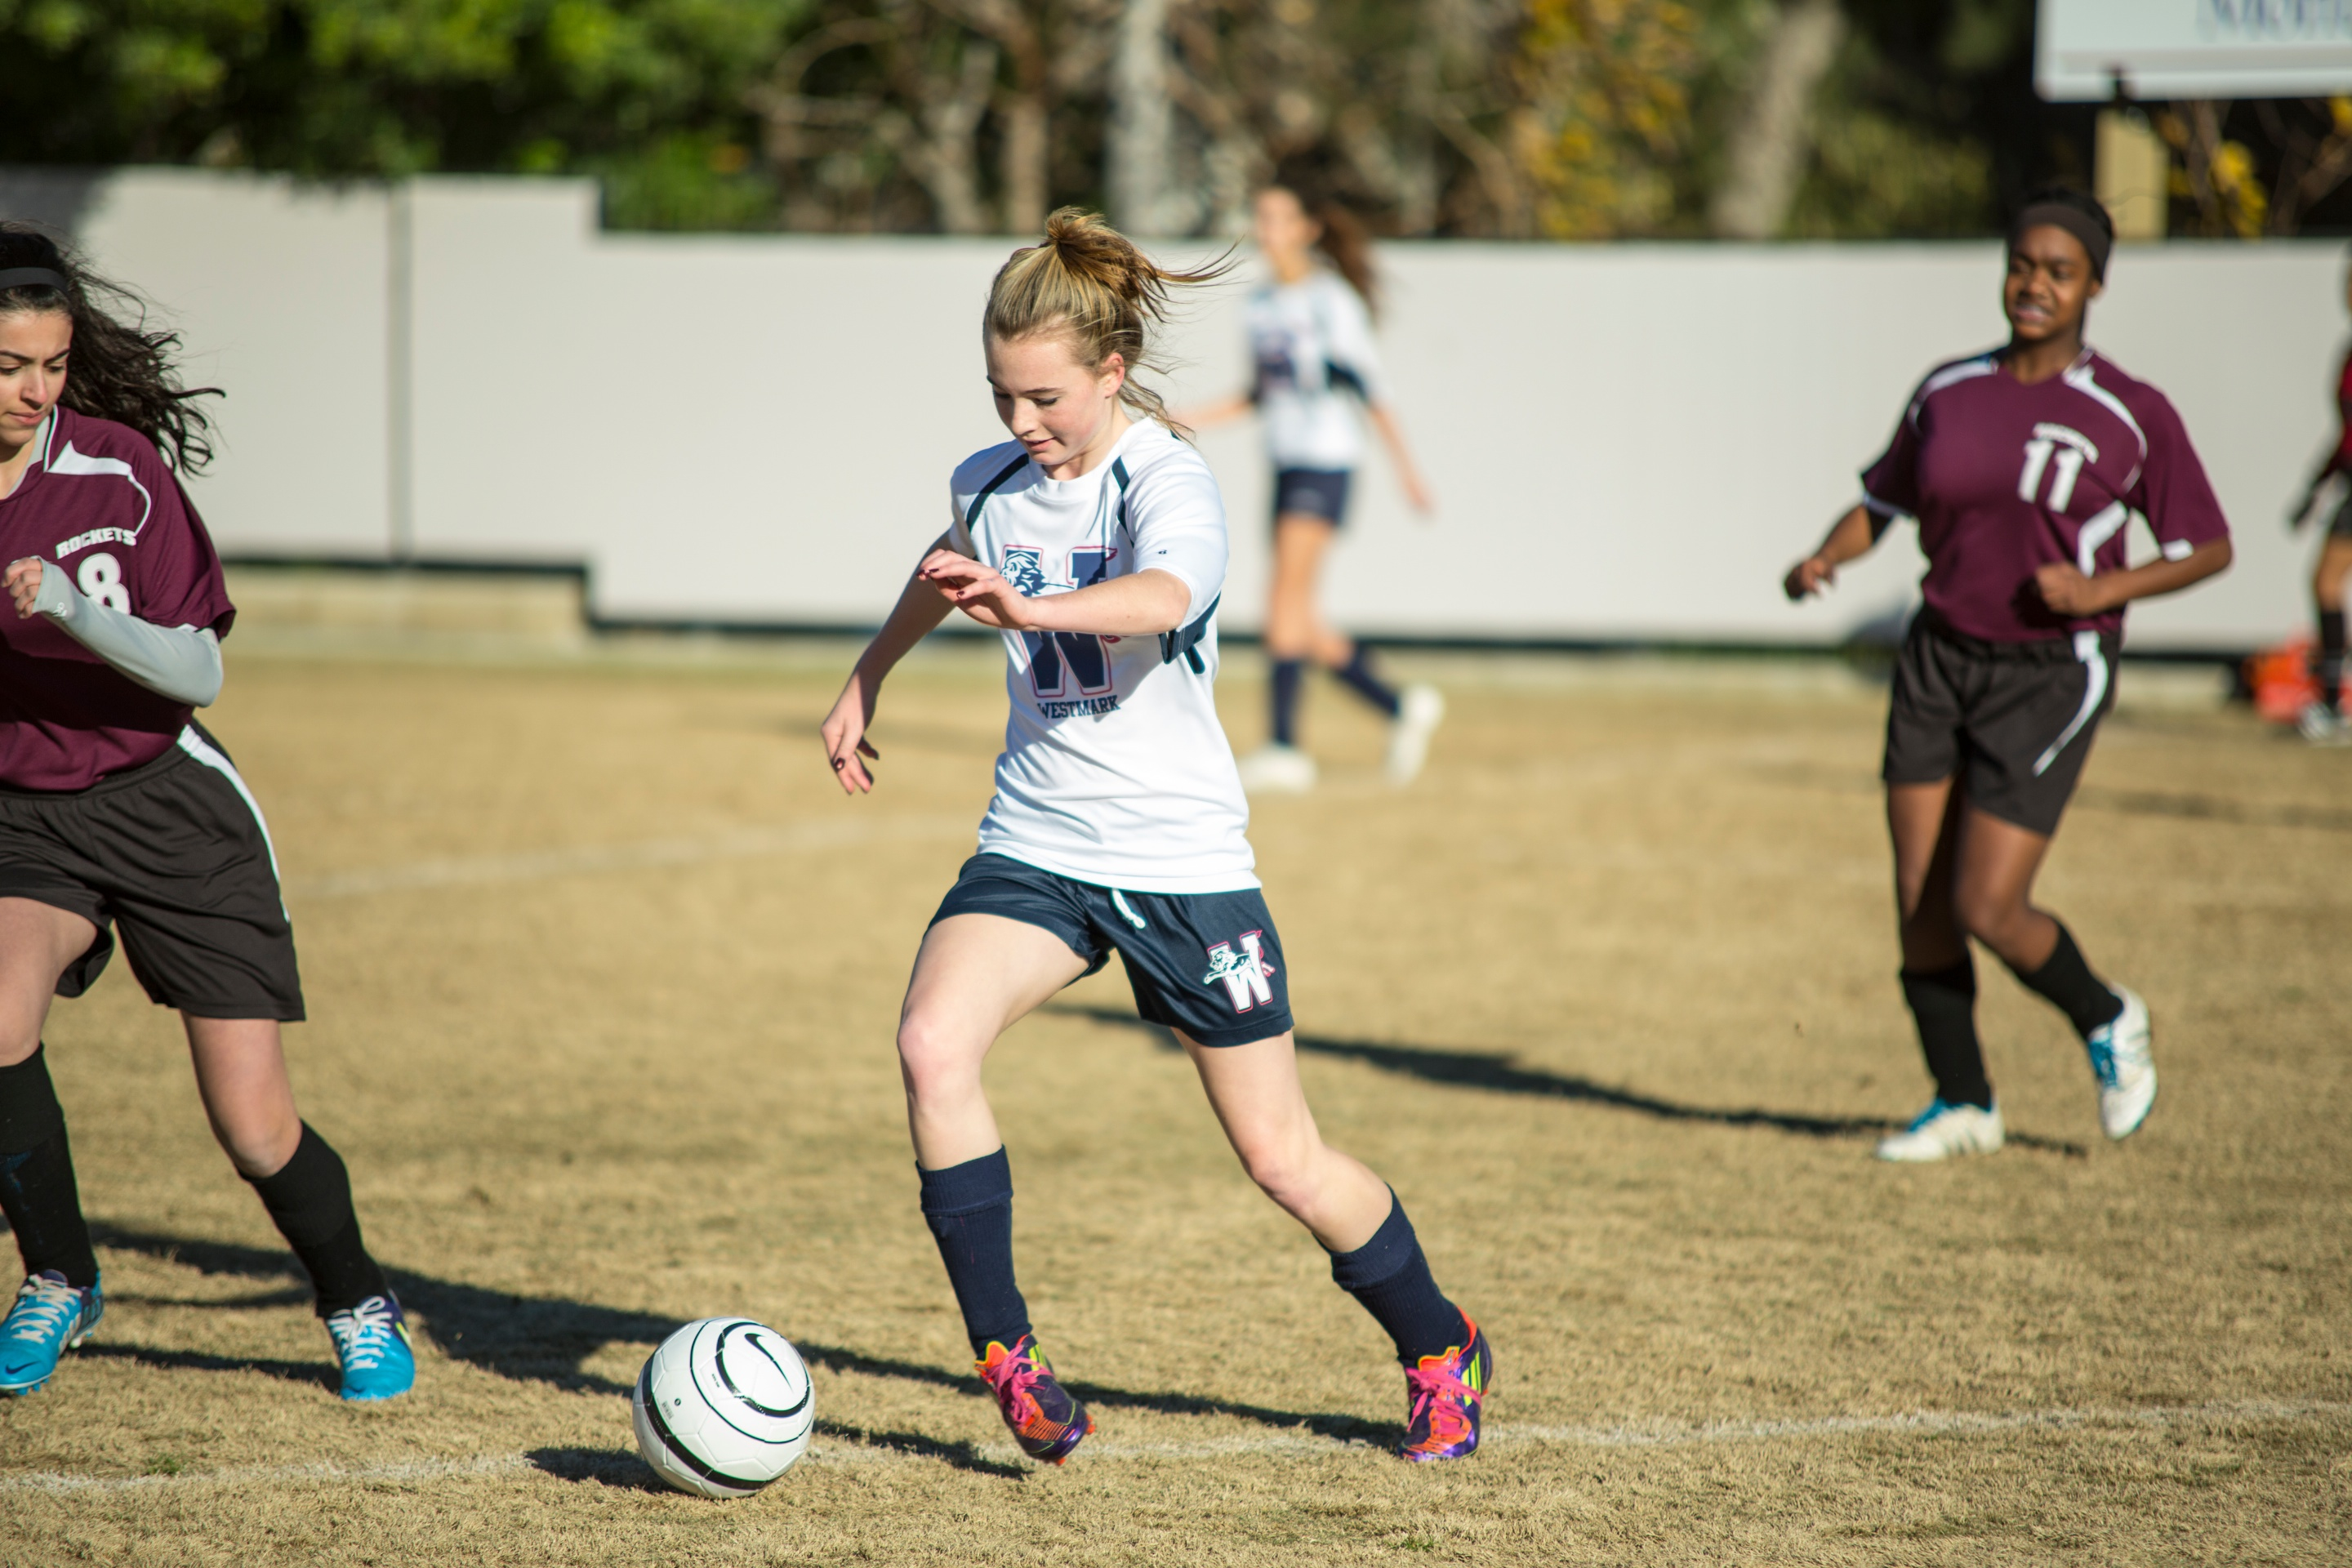
youth, soccer, sports, tournament, ball game, team sport, competition event